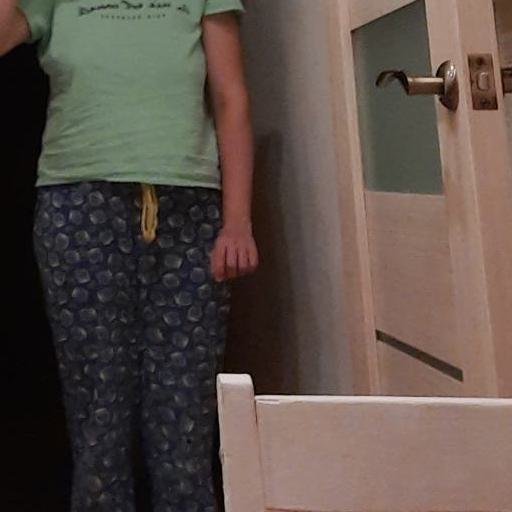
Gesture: no_gesture